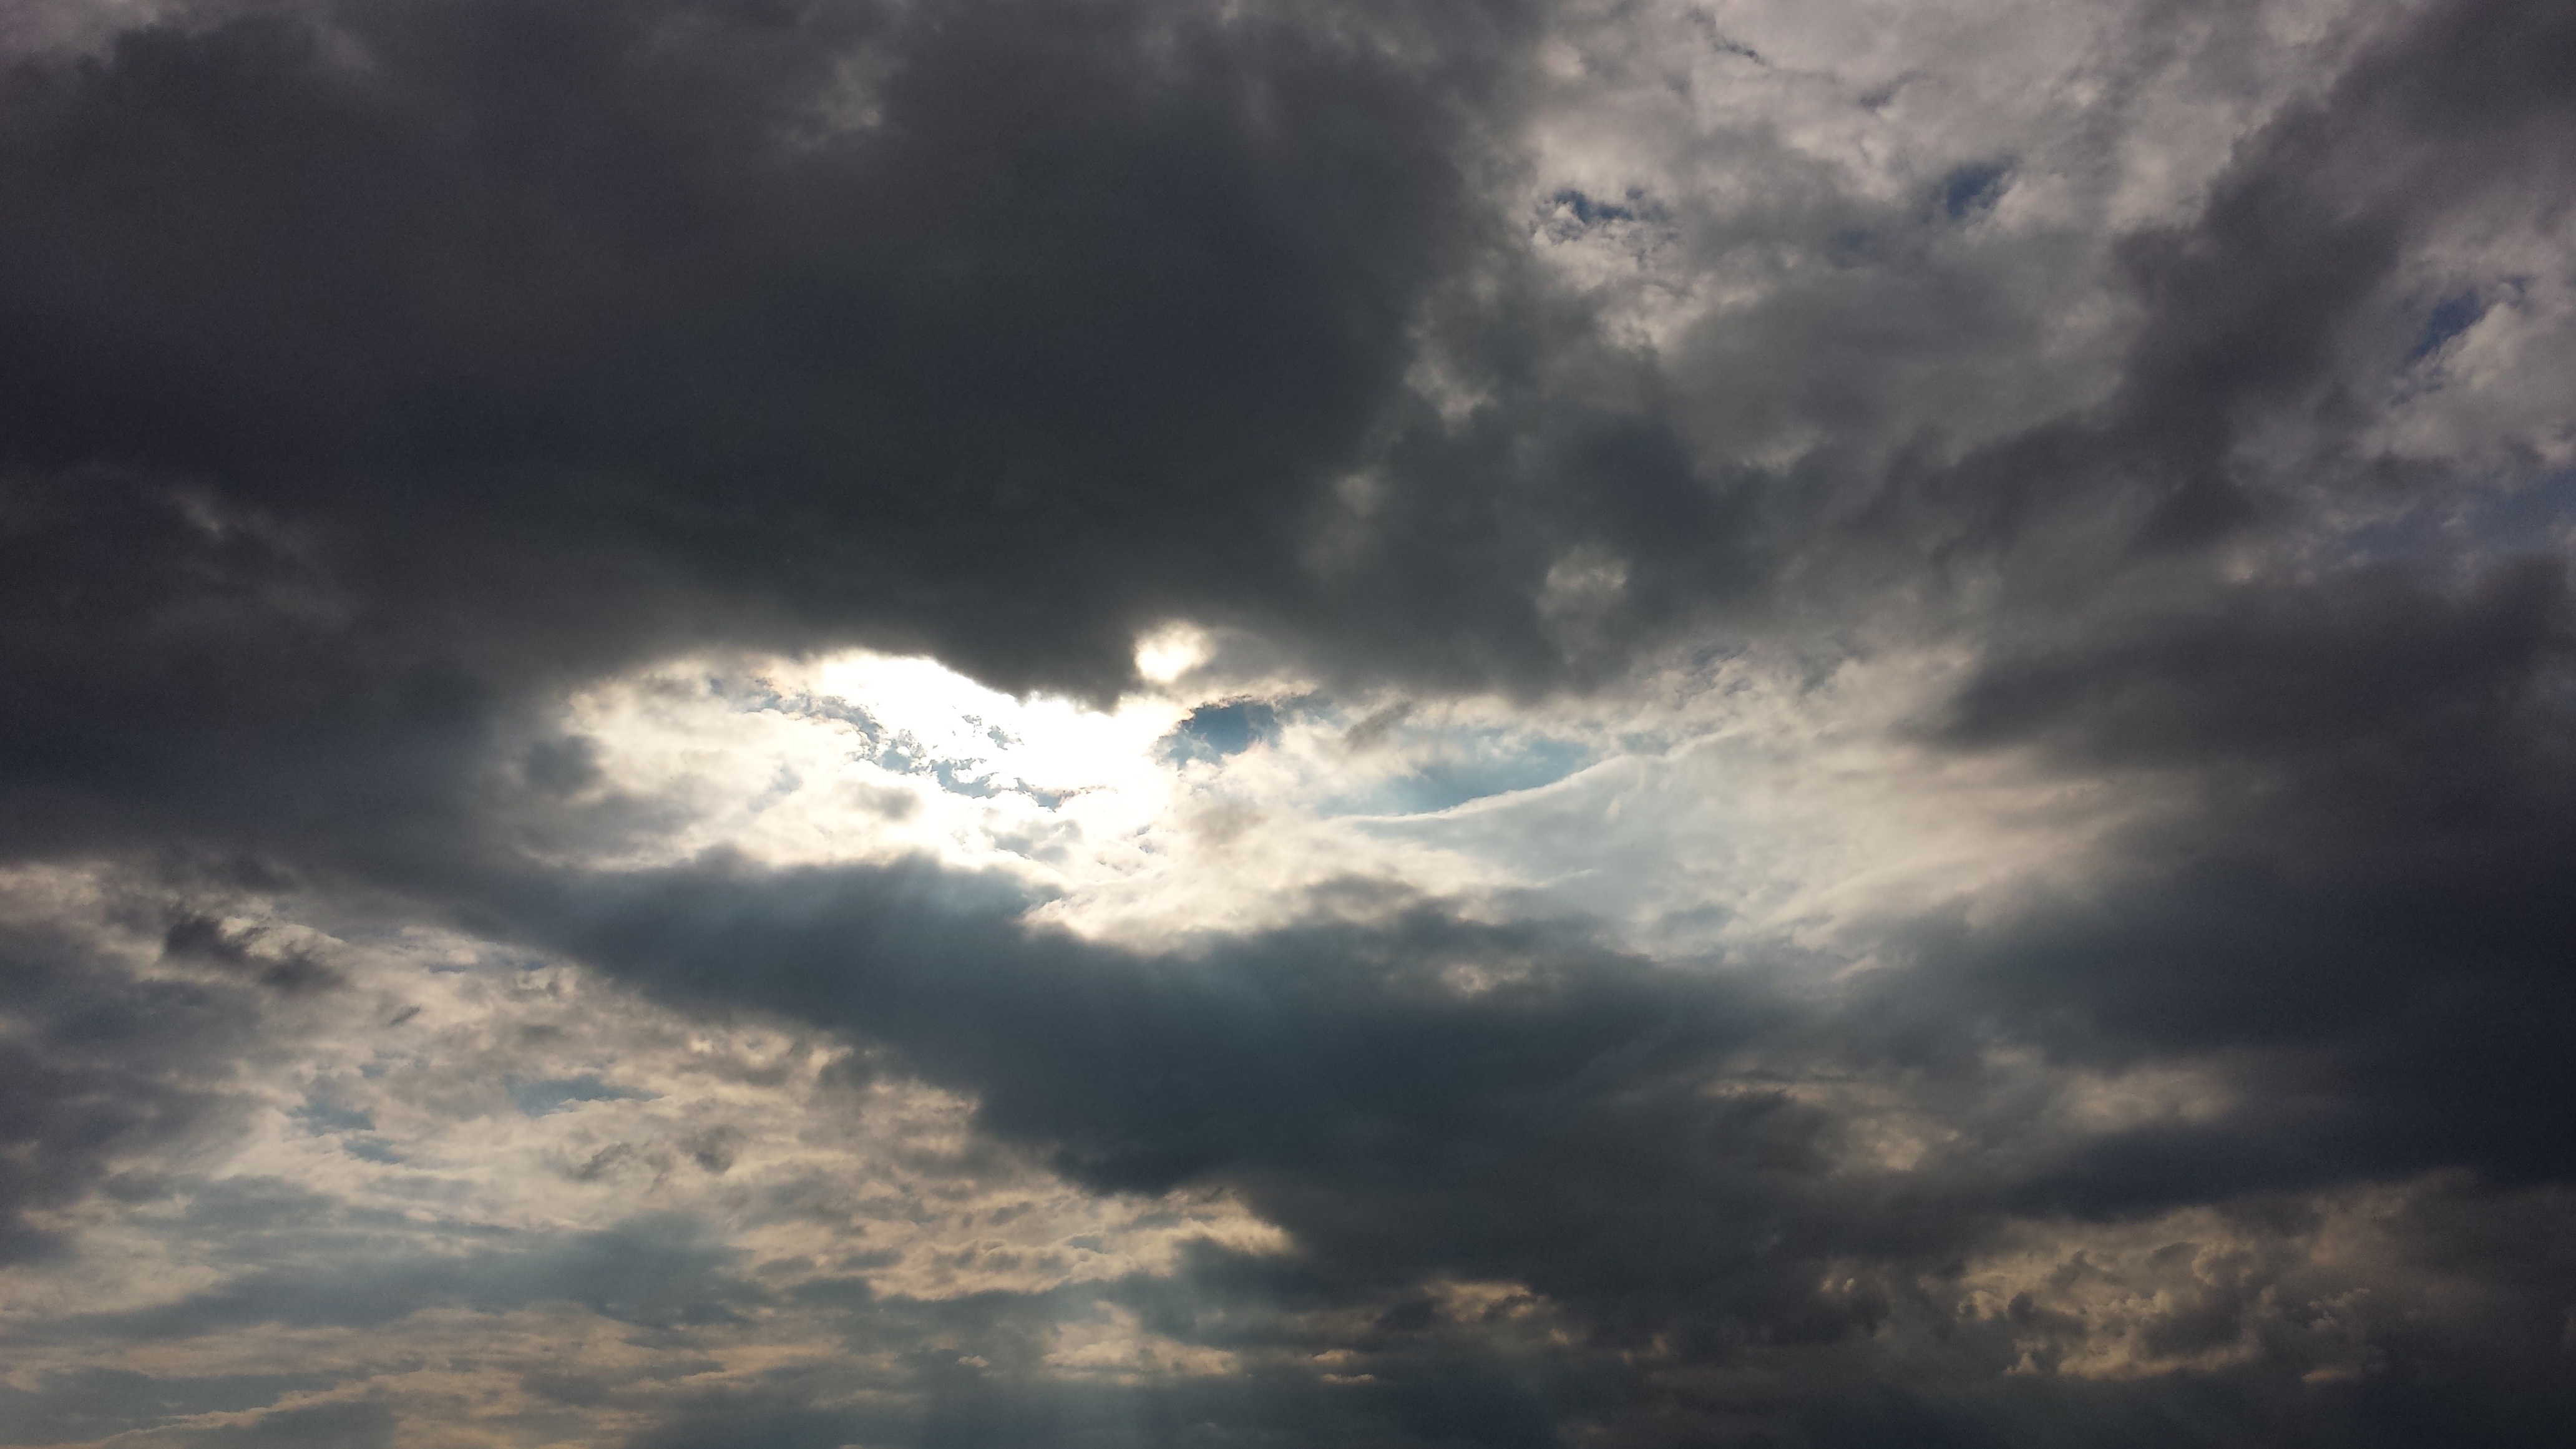
horizon, cloud, sky, sun, sunset, sunlight, atmosphere, dusk, daytime, weather, cumulus, clouds, evening sky, dark clouds, clouds form, covered sky, meteorological phenomenon